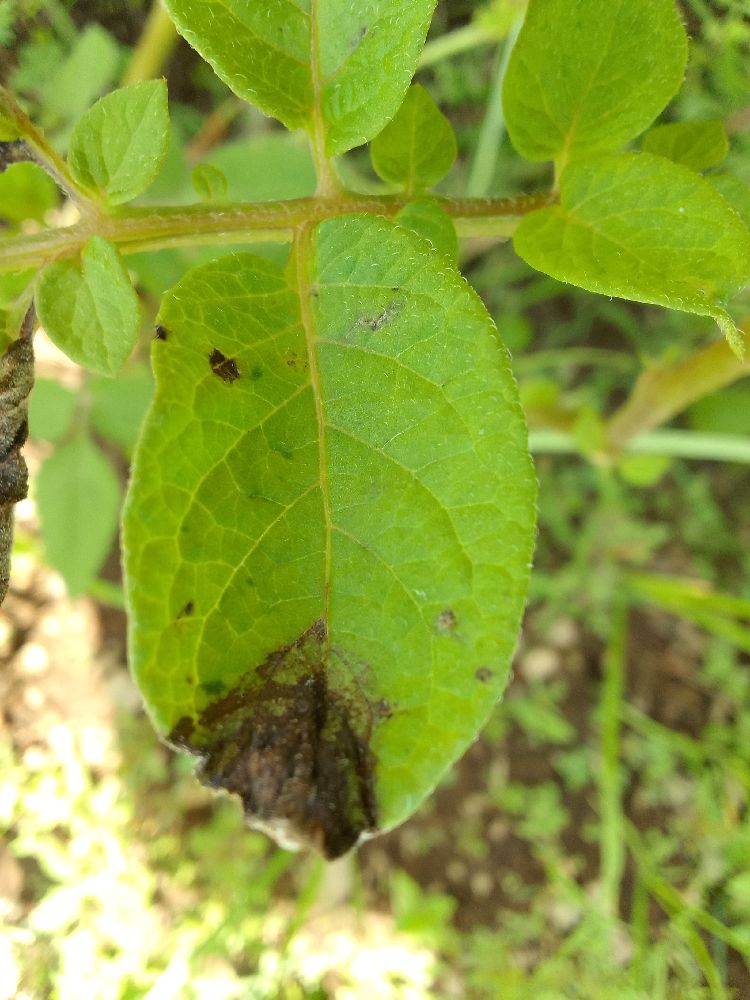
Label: Late blight